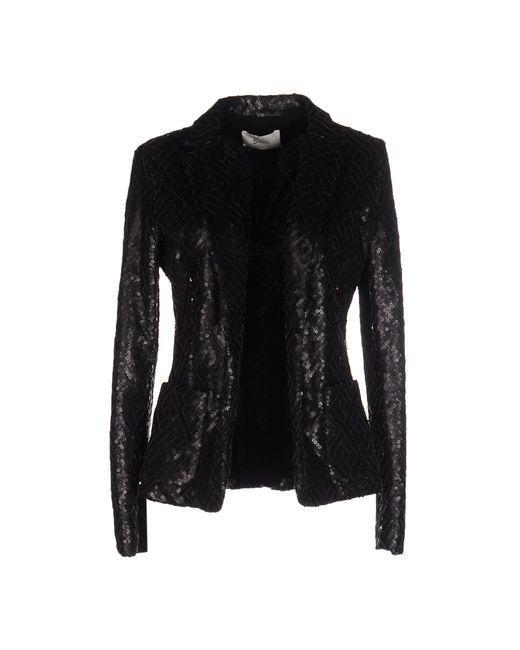
Schwarz schimmernde Langarm-Jacke mit offener Vorderseite